Early translations of the New Testament

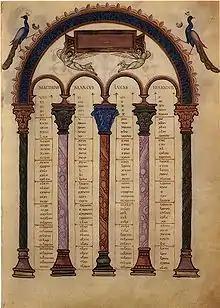
Codex Aureus of Lorsch

At the beginning of the fifth century, all the NT books (with the exception of 2 Peter, 2 John, 3 John, Jude, Revelation) were re-translated, perhaps to blur the differences that existed between the various existing translations. The Peshitta is designated by the symbol syr.